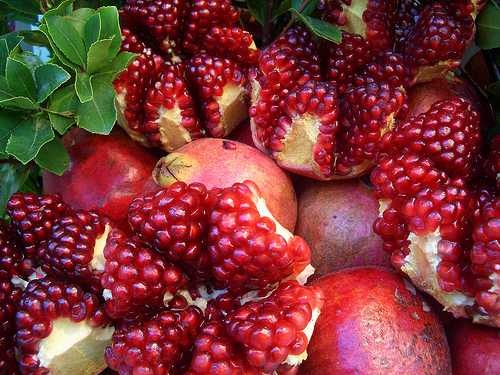
Label: Pomegranate